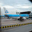
Label: airplane